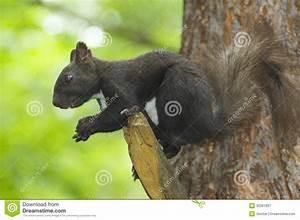
squirrel